SEPTA Key

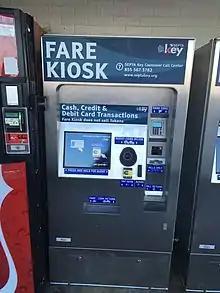
SEPTA Key Fare Kiosk at the King of Prussia Transit Center

Similar to a debit card issued by a bank, each Key card has a personalized 16 digit account number. A Mastercard Paypass chip is embedded in the card allowing it to be read wirelessly. Riders simply wave their card near a red fare validator pad. On buses, trolley routes, and the Norristown High Speed Line; the validator is mounted to the vehicle farebox. On the Broad Street Line and the Market–Frankford Line, the validators are located on the turnstiles that access the boarding area. At certain trolley stations (such as 30th Street Station or the westbound side of 19th Street station), fare is collected at the turnstiles even for trolley routes. The Norristown High Speed Line collects fares at turnstiles at 69th Street Transportation Center and Norristown Transportation Center while the fare is collected onboard at all other stations along the line. On Regional Rail, there are turnstiles with validators at the Center City Philadelphia stations while outlying stations have platform validators. Riders tap on at the turnstile or platform validator to open their trip before boarding the train and tap off at the turnstile or platform validator to close their trip after exiting the train.